Principality of Lippe

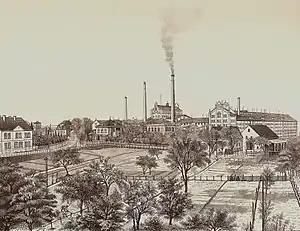
Hoffmann's Stärkefabriken around 1890

On the whole, Lippe was always an agrarian state and, in economic terms, was one of the weakest states in the German Empire. The loess floodplains of the Werre and the Bega always enabled intensive agriculture. In the less fertile sandy soils of the Senne region, on the other hand, intensive agriculture was not possible. Instead, activity focussed on animal husbandry and the breeding of Senner horses at .